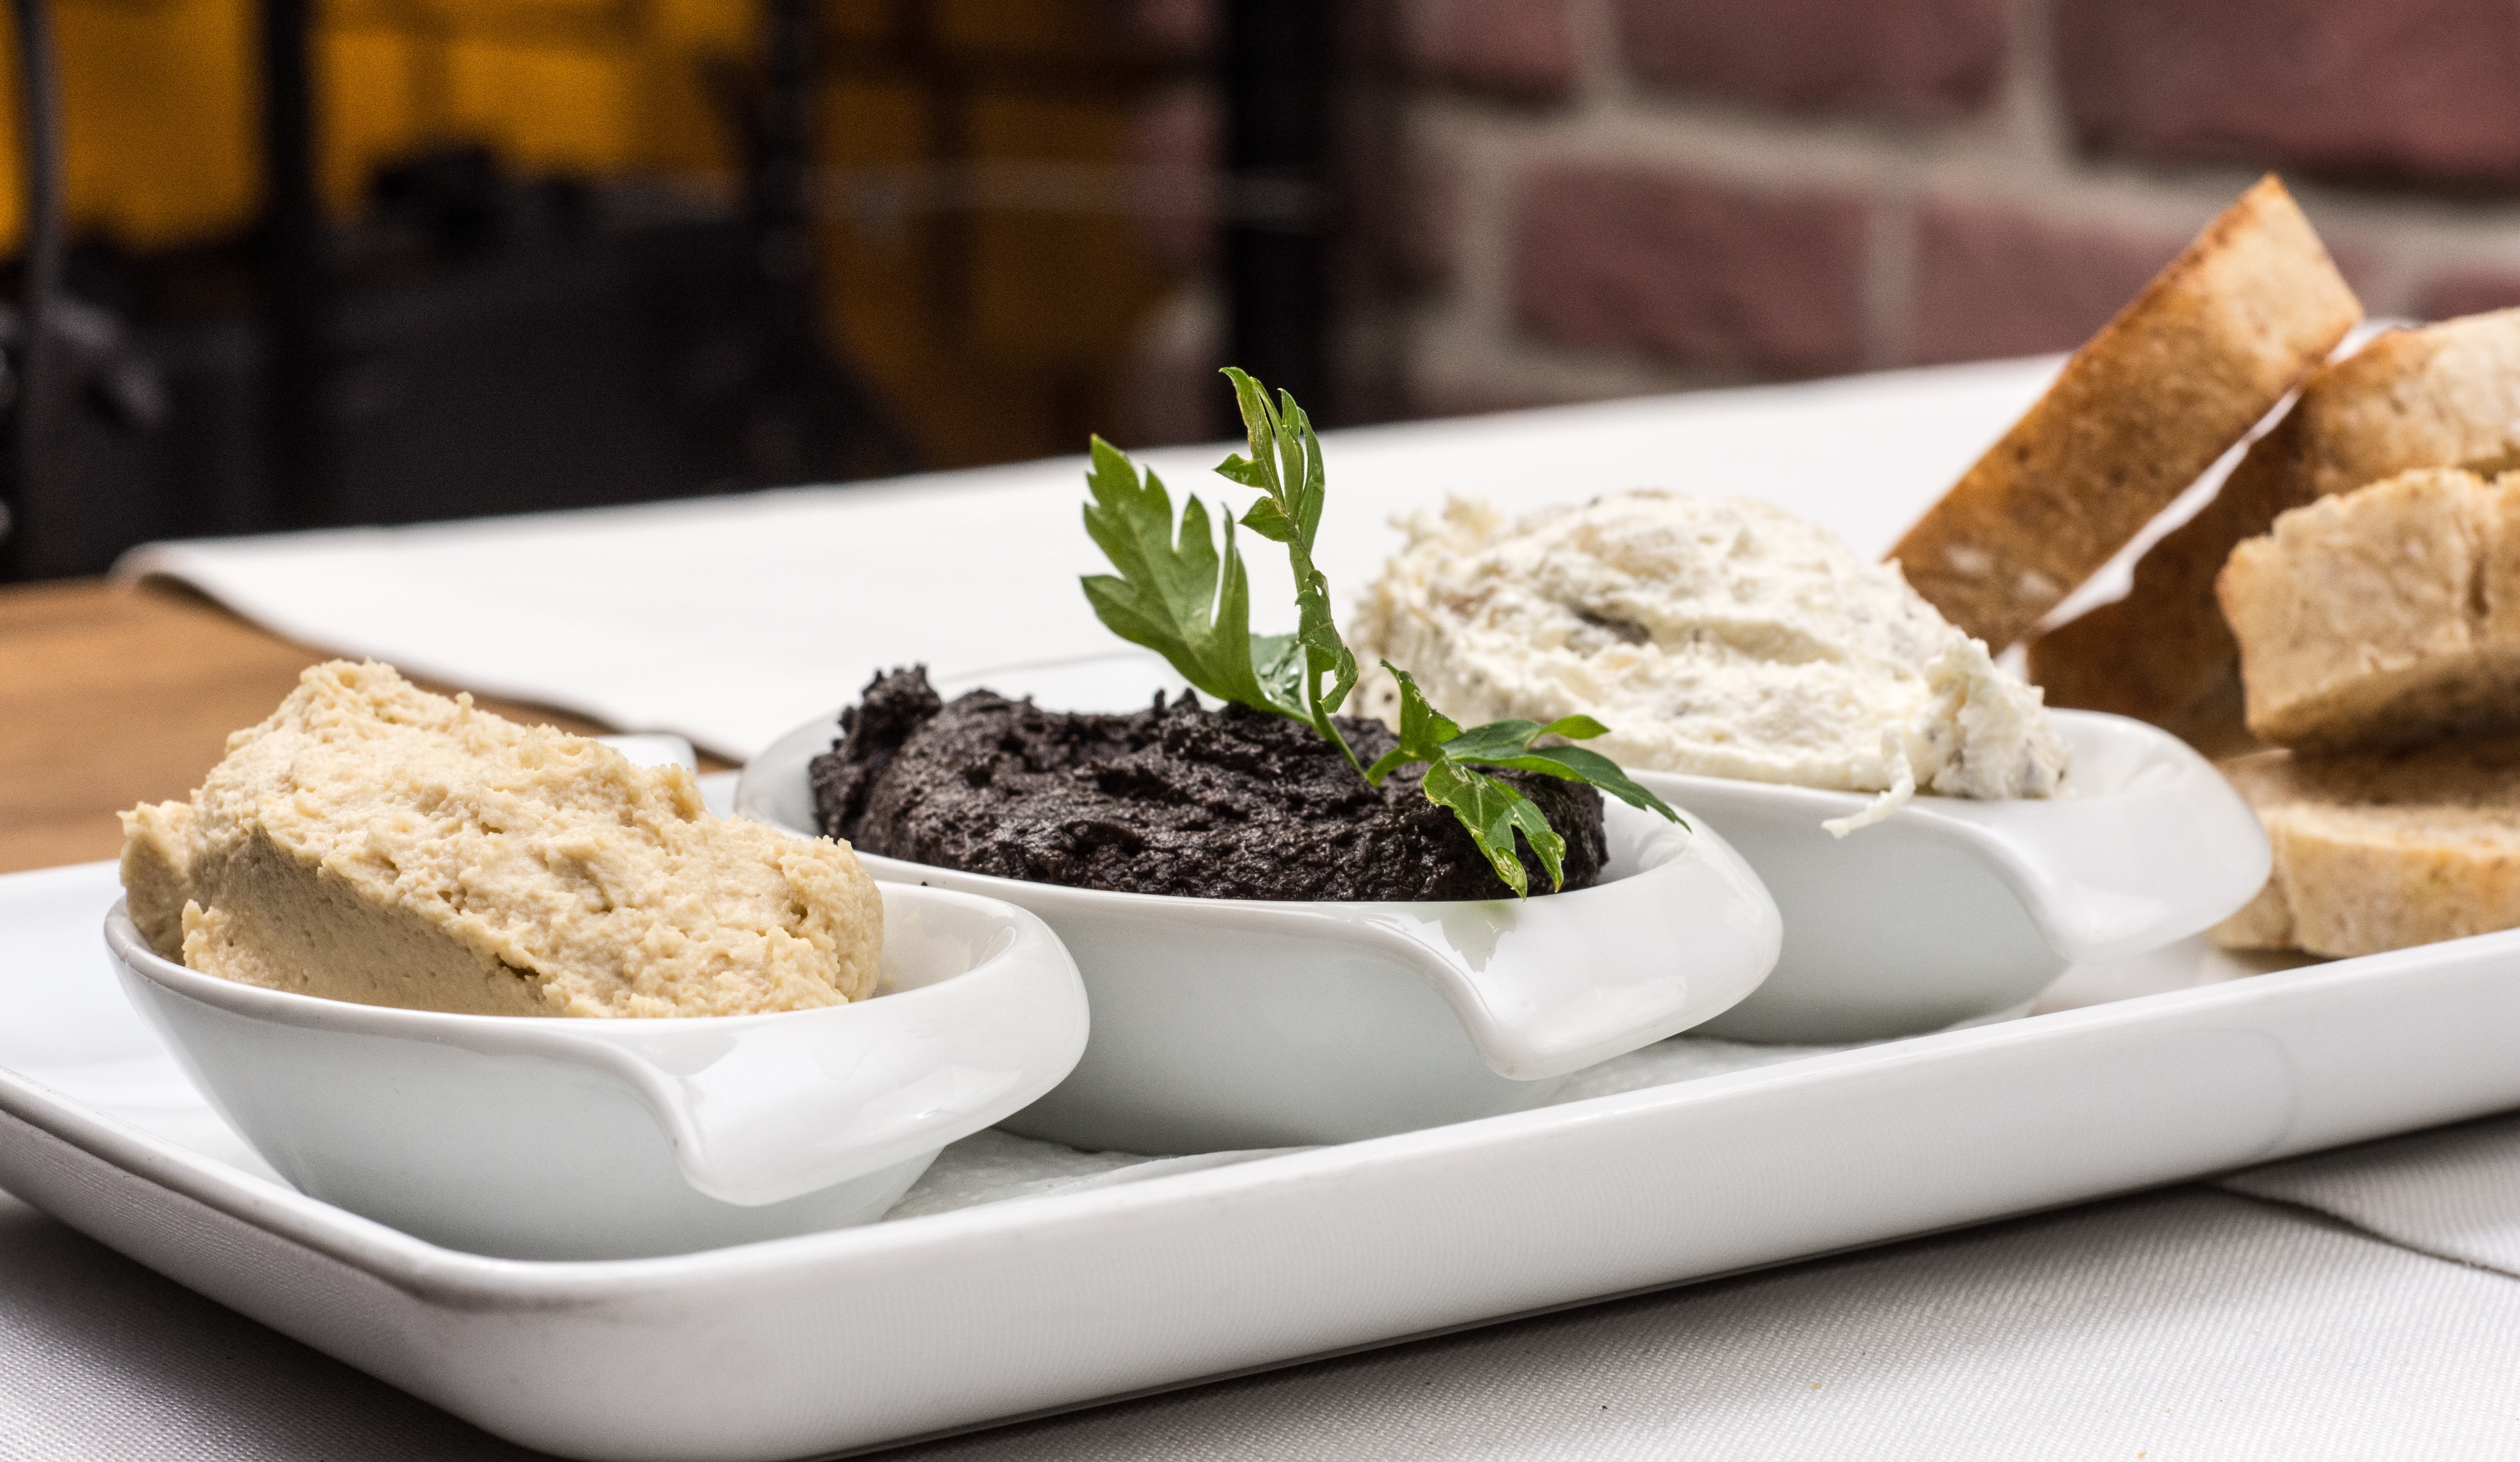
dip, bowl, dish, meal, food, mediterranean, produce, breakfast, healthy, snack, cuisine, homemade, dairy product, condiment, vegetarian, oil, vegetarian food, diet, italian, traditional, olive, puree, paste, appetizer, capers, olive paste, antipasti, tapenade, starters, calamata